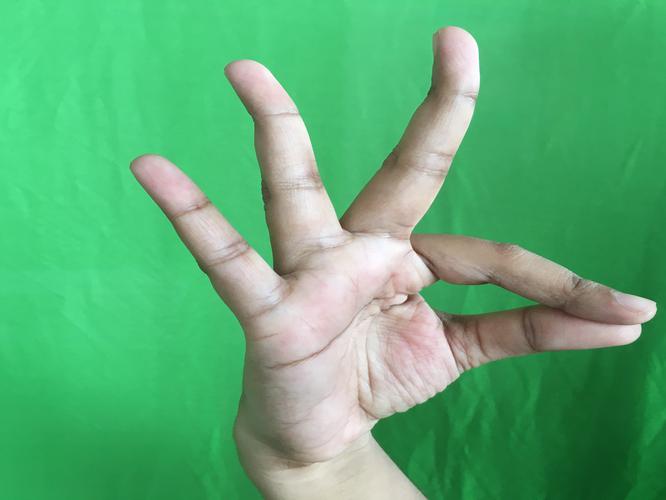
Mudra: Hamsasyam
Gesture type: single_hand